Purushottam Institute of Engineering and Technology

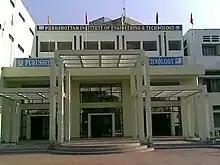
Institute During Inception in 1999

Purushottam Institute of Engineering and Technology (PIET) is a private co-aid undergraduate engineering college located in semi rural part of Mandiakudar of semi urban town Kansbahal. The institute was established in 1999. In the beginning, the institute temporarily functioned in the campus of Biju Patnaik Hockey Stadium, Sector 06 of city Rourkela, with small a number of students and faculty. In 2001 the institute moved to new campus located at Mandiakudar, 30 km away from the city Rourkela.